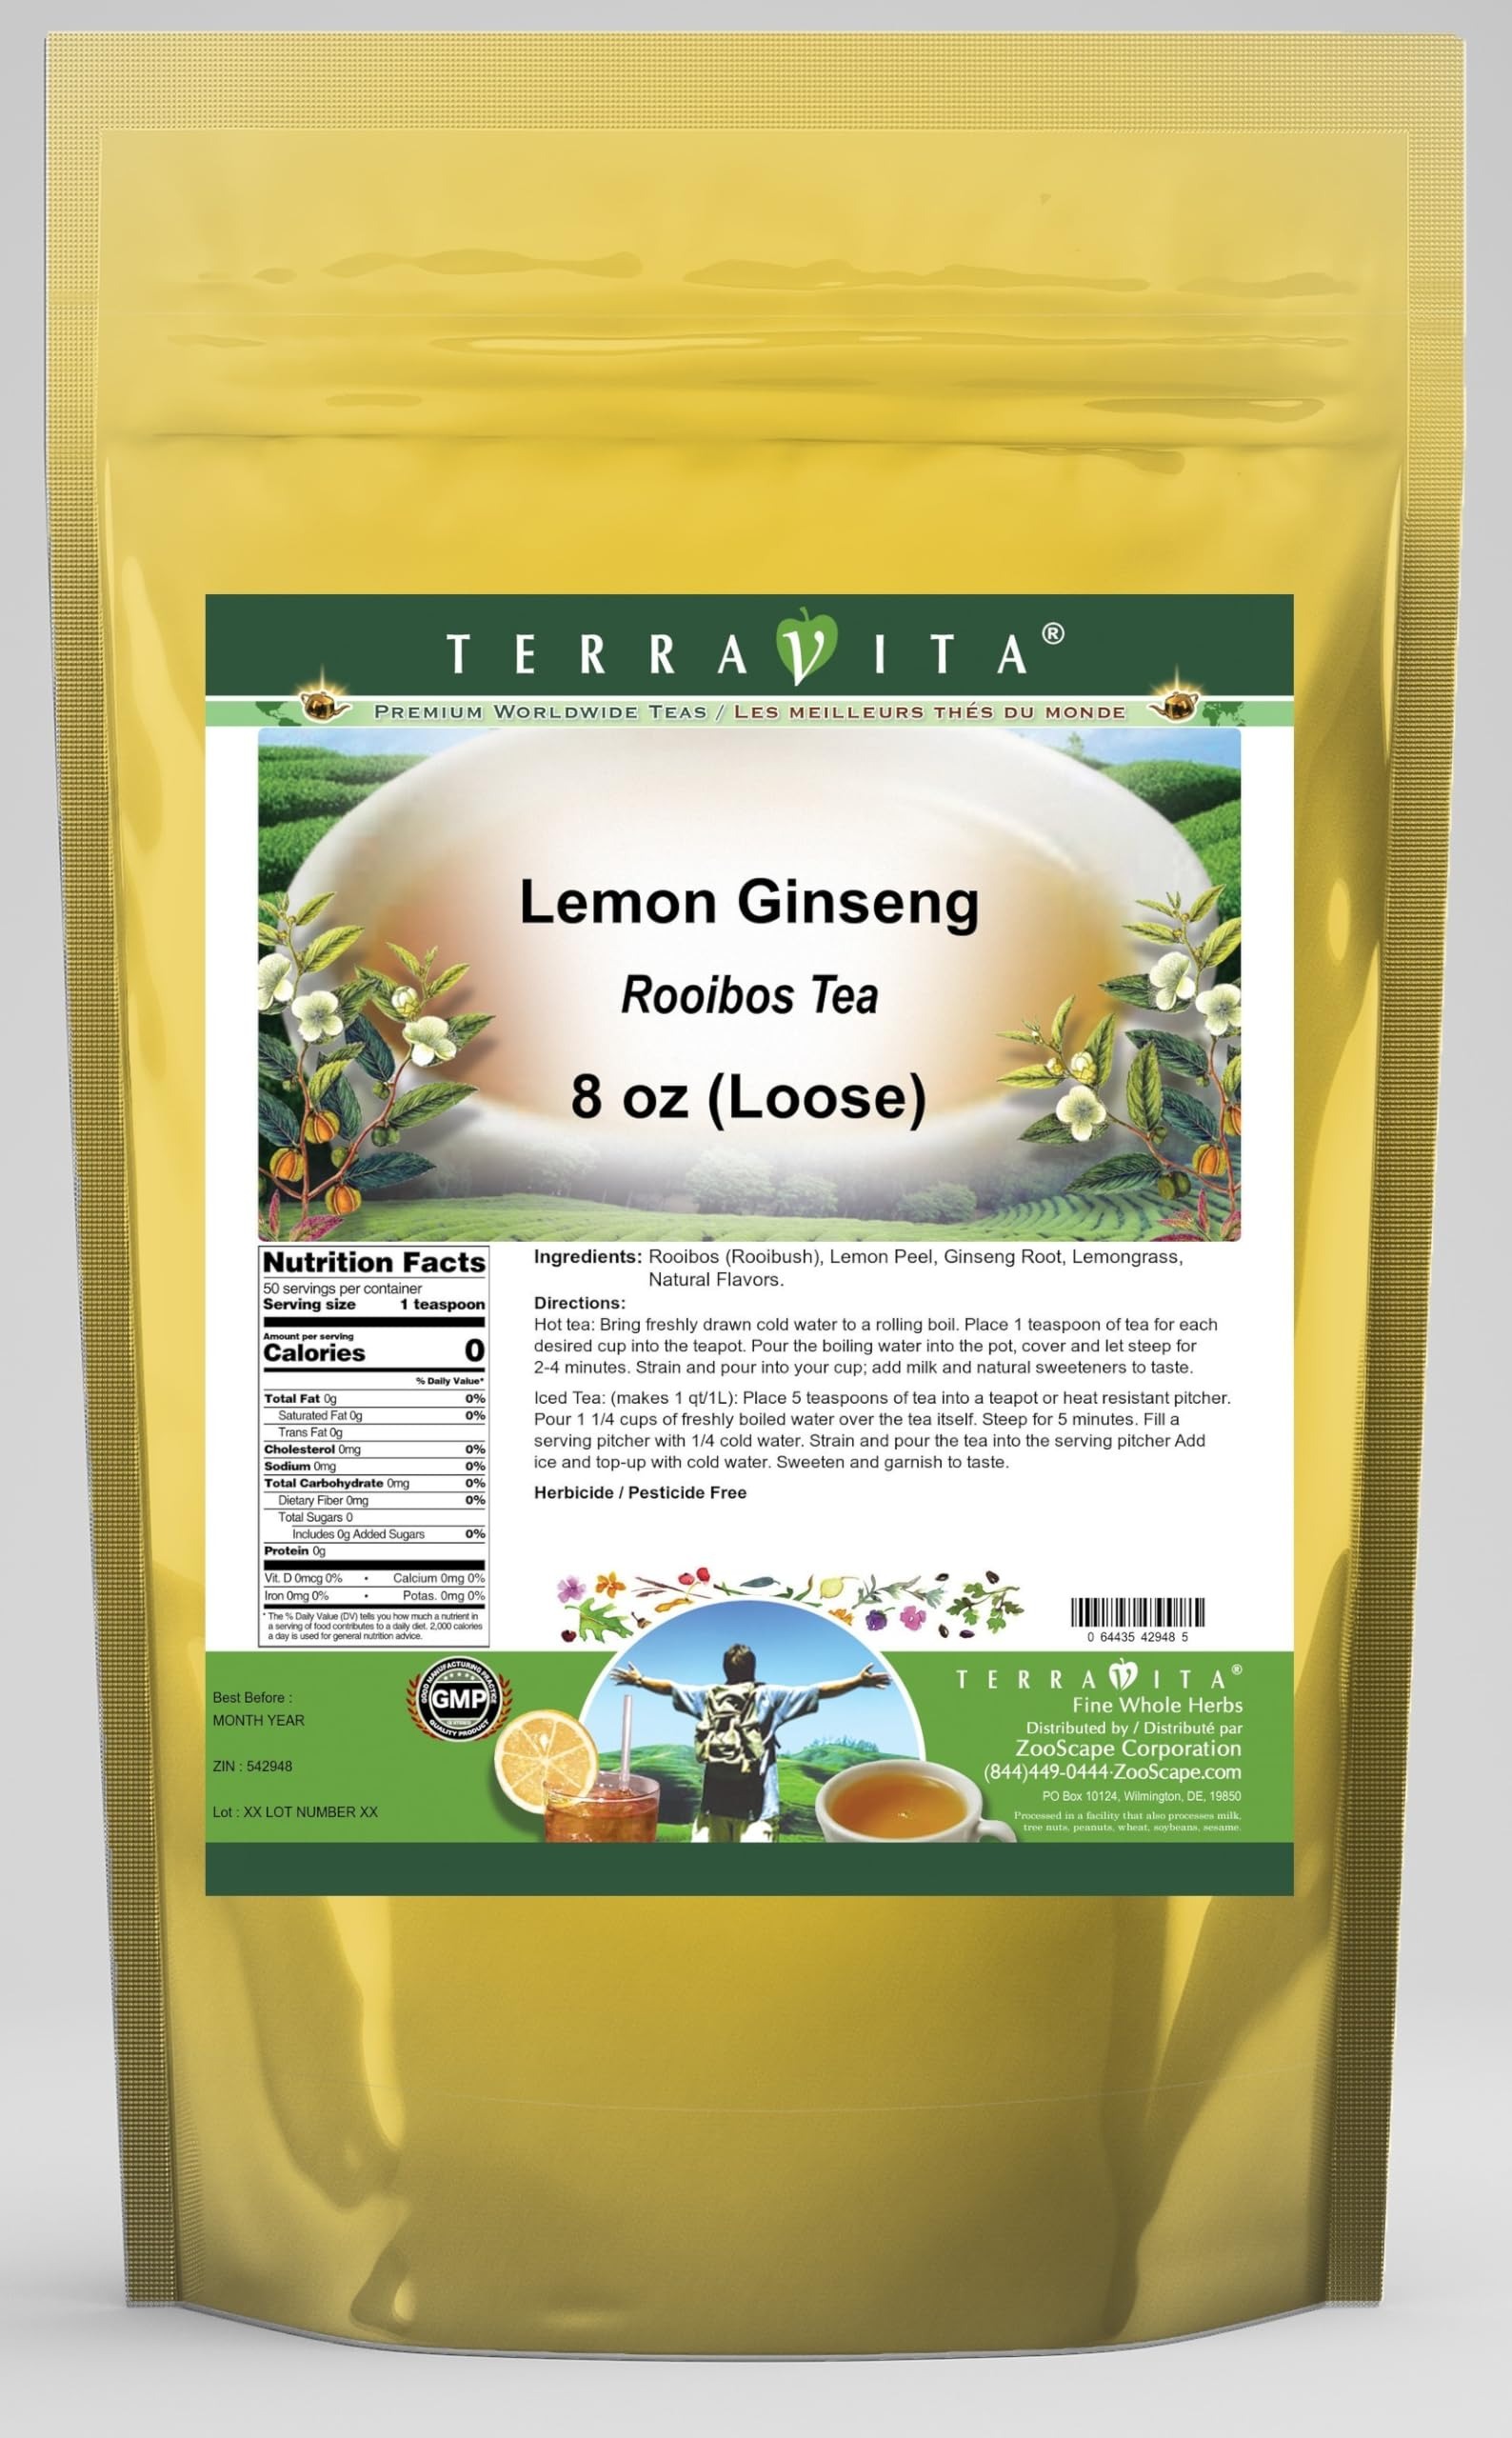
Item Name: Lemon Ginseng Rooibos Tea (Loose) (8 oz, ZIN: 542948) - 3 Pack
Bullet Point 1: Our Lemon Ginseng Rooibos Tea is a delightful flavored Rooibos tea with Lemon Peel, Ginseng Root and Lemongrass that you will really enjoy! The unique Lemon Ginseng aroma and taste is a delight! - Ingredients: Rooibos tea, Lemon Peel, Ginseng Root, Lemongrass and Natural Lemon Ginseng Flavor.
Bullet Point 2: No fillers.
Bullet Point 3: Manufacturer: TerraVita
Bullet Point 4: Size: 8 oz
Bullet Point 5: Loose Leaf Rooibos Tea - Packed in a convenient upright pouch!
Product Description: Our Lemon Ginseng Rooibos Tea is a delightful flavored Rooibos tea with Lemon Peel, Ginseng Root and Lemongrass that you will really enjoy! The unique Lemon Ginseng aroma and taste is a delight! - Ingredients: Rooibos tea, Lemon Peel, Ginseng Root, Lemongrass and Natural Lemon Ginseng Flavor. - Hot tea brewing method: Bring freshly drawn cold water to a rolling boil. Place 1 teaspoon of tea for each desired cup into the teapot. Pour the boiling water into the pot, cover and let steep for 2-4 minutes. Strain and pour into your cup; add milk and natural sweeteners to taste. - Iced tea brewing method: (to make 1 liter/quart): Place 5 teaspoons of tea into a teapot or heat resistant pitcher. Pour 1 1/4 cups of freshly boiled water over the tea itself. Steep for 5 minutes. Fill a serving pitcher with 1/4 cold water. Strain and pour the tea into the serving pitcher Add ice and top-up with cold water. Sweeten and garnish to taste. - TerraVita is an exclusive line of premium-quality, natural source products that use only the finest, purest and most potent ingredients found around the world. TerraVita is hallmarked by the highest possible standards of purity, potency, stability and freshness. All of our products are prepared with the highest elements of quality control, from raw materials through the entire manufacturing process, up to and including the moment that the bottles or bags are sealed for freshness and shipped out to you. Our highest possible standards are certified by independent laboratories and backed by our personal guarantee. - TerraVita exists to meet and ensure your family's health and wellness without the harmful effects of chemicals and health products. We strive to make all of our products affordable and reliable and are constantly searching the market to ma
Value: 24.0
Unit: Ounce

Price: 81.28